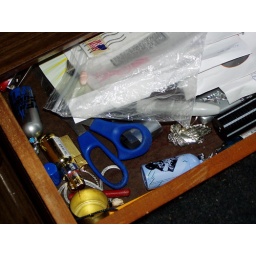
Multiple lighters of different types in drawer of table in living room